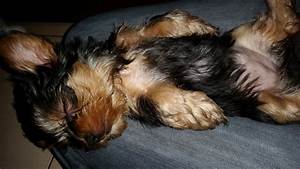
Label: cane